Hanke–Henry Permanent Calendar

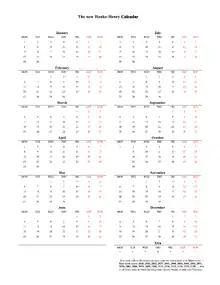
The latest Hanke-Henry calendar

While many calendar reforms aim to make the calendar more accurate, the Hanke–Henry Permanent Calendar focuses on making the calendar perennial, so that every date falls on the same day of the week, year after year. The familiar drift of weekdays concerning dates results from the fact that the number of days in a physical year (one full orbit of Earth around the Sun, approximately 365.24 days) is not a multiple of seven. By reducing common years to 364 days (52 weeks), and adding an extra week every five or six years, the Hanke–Henry Permanent Calendar eliminates weekday drift and synchronizes the calendar year with the seasonal change as the Earth circles the Sun. The leap week known as "Xtra", occurs every year that either begins (dominical letters D, DC) or ends (D, ED) in a Thursday on the corresponding Gregorian calendar, and falls between the end of December and the beginning of January. Thus, each year always begins between December 29 and January 4 in the Gregorian calendar. This is effectively the same rule as in ISO week dates.